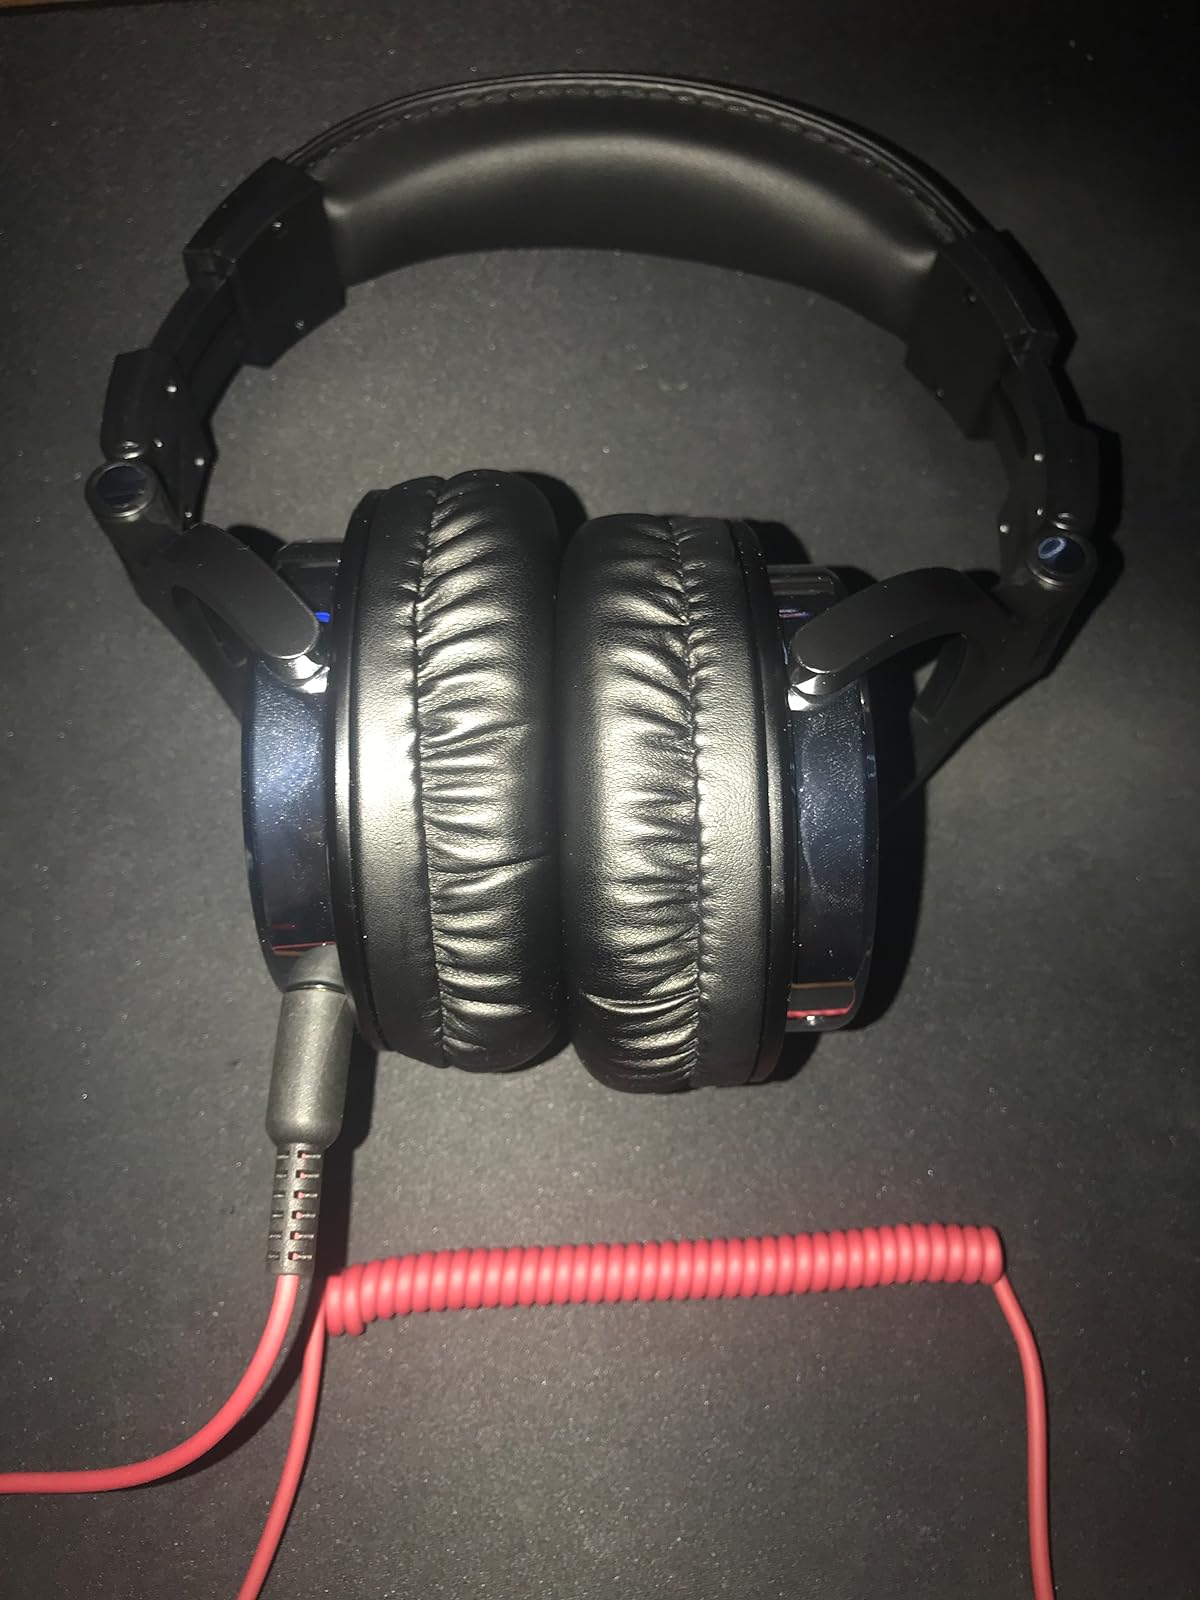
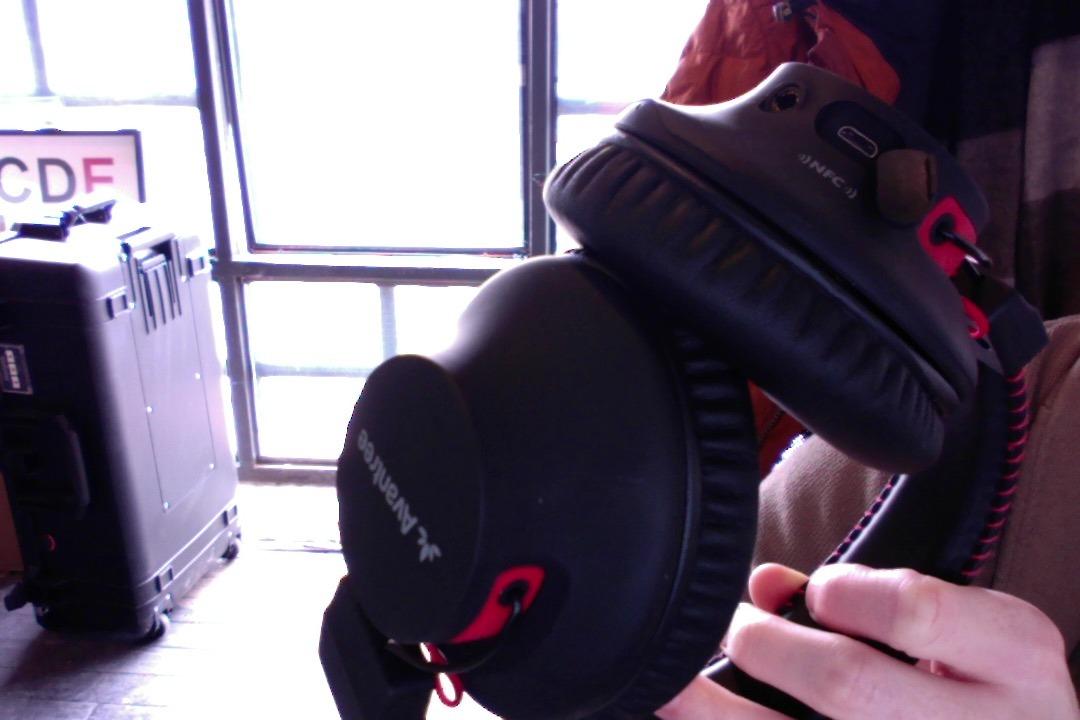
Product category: headphones
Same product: no